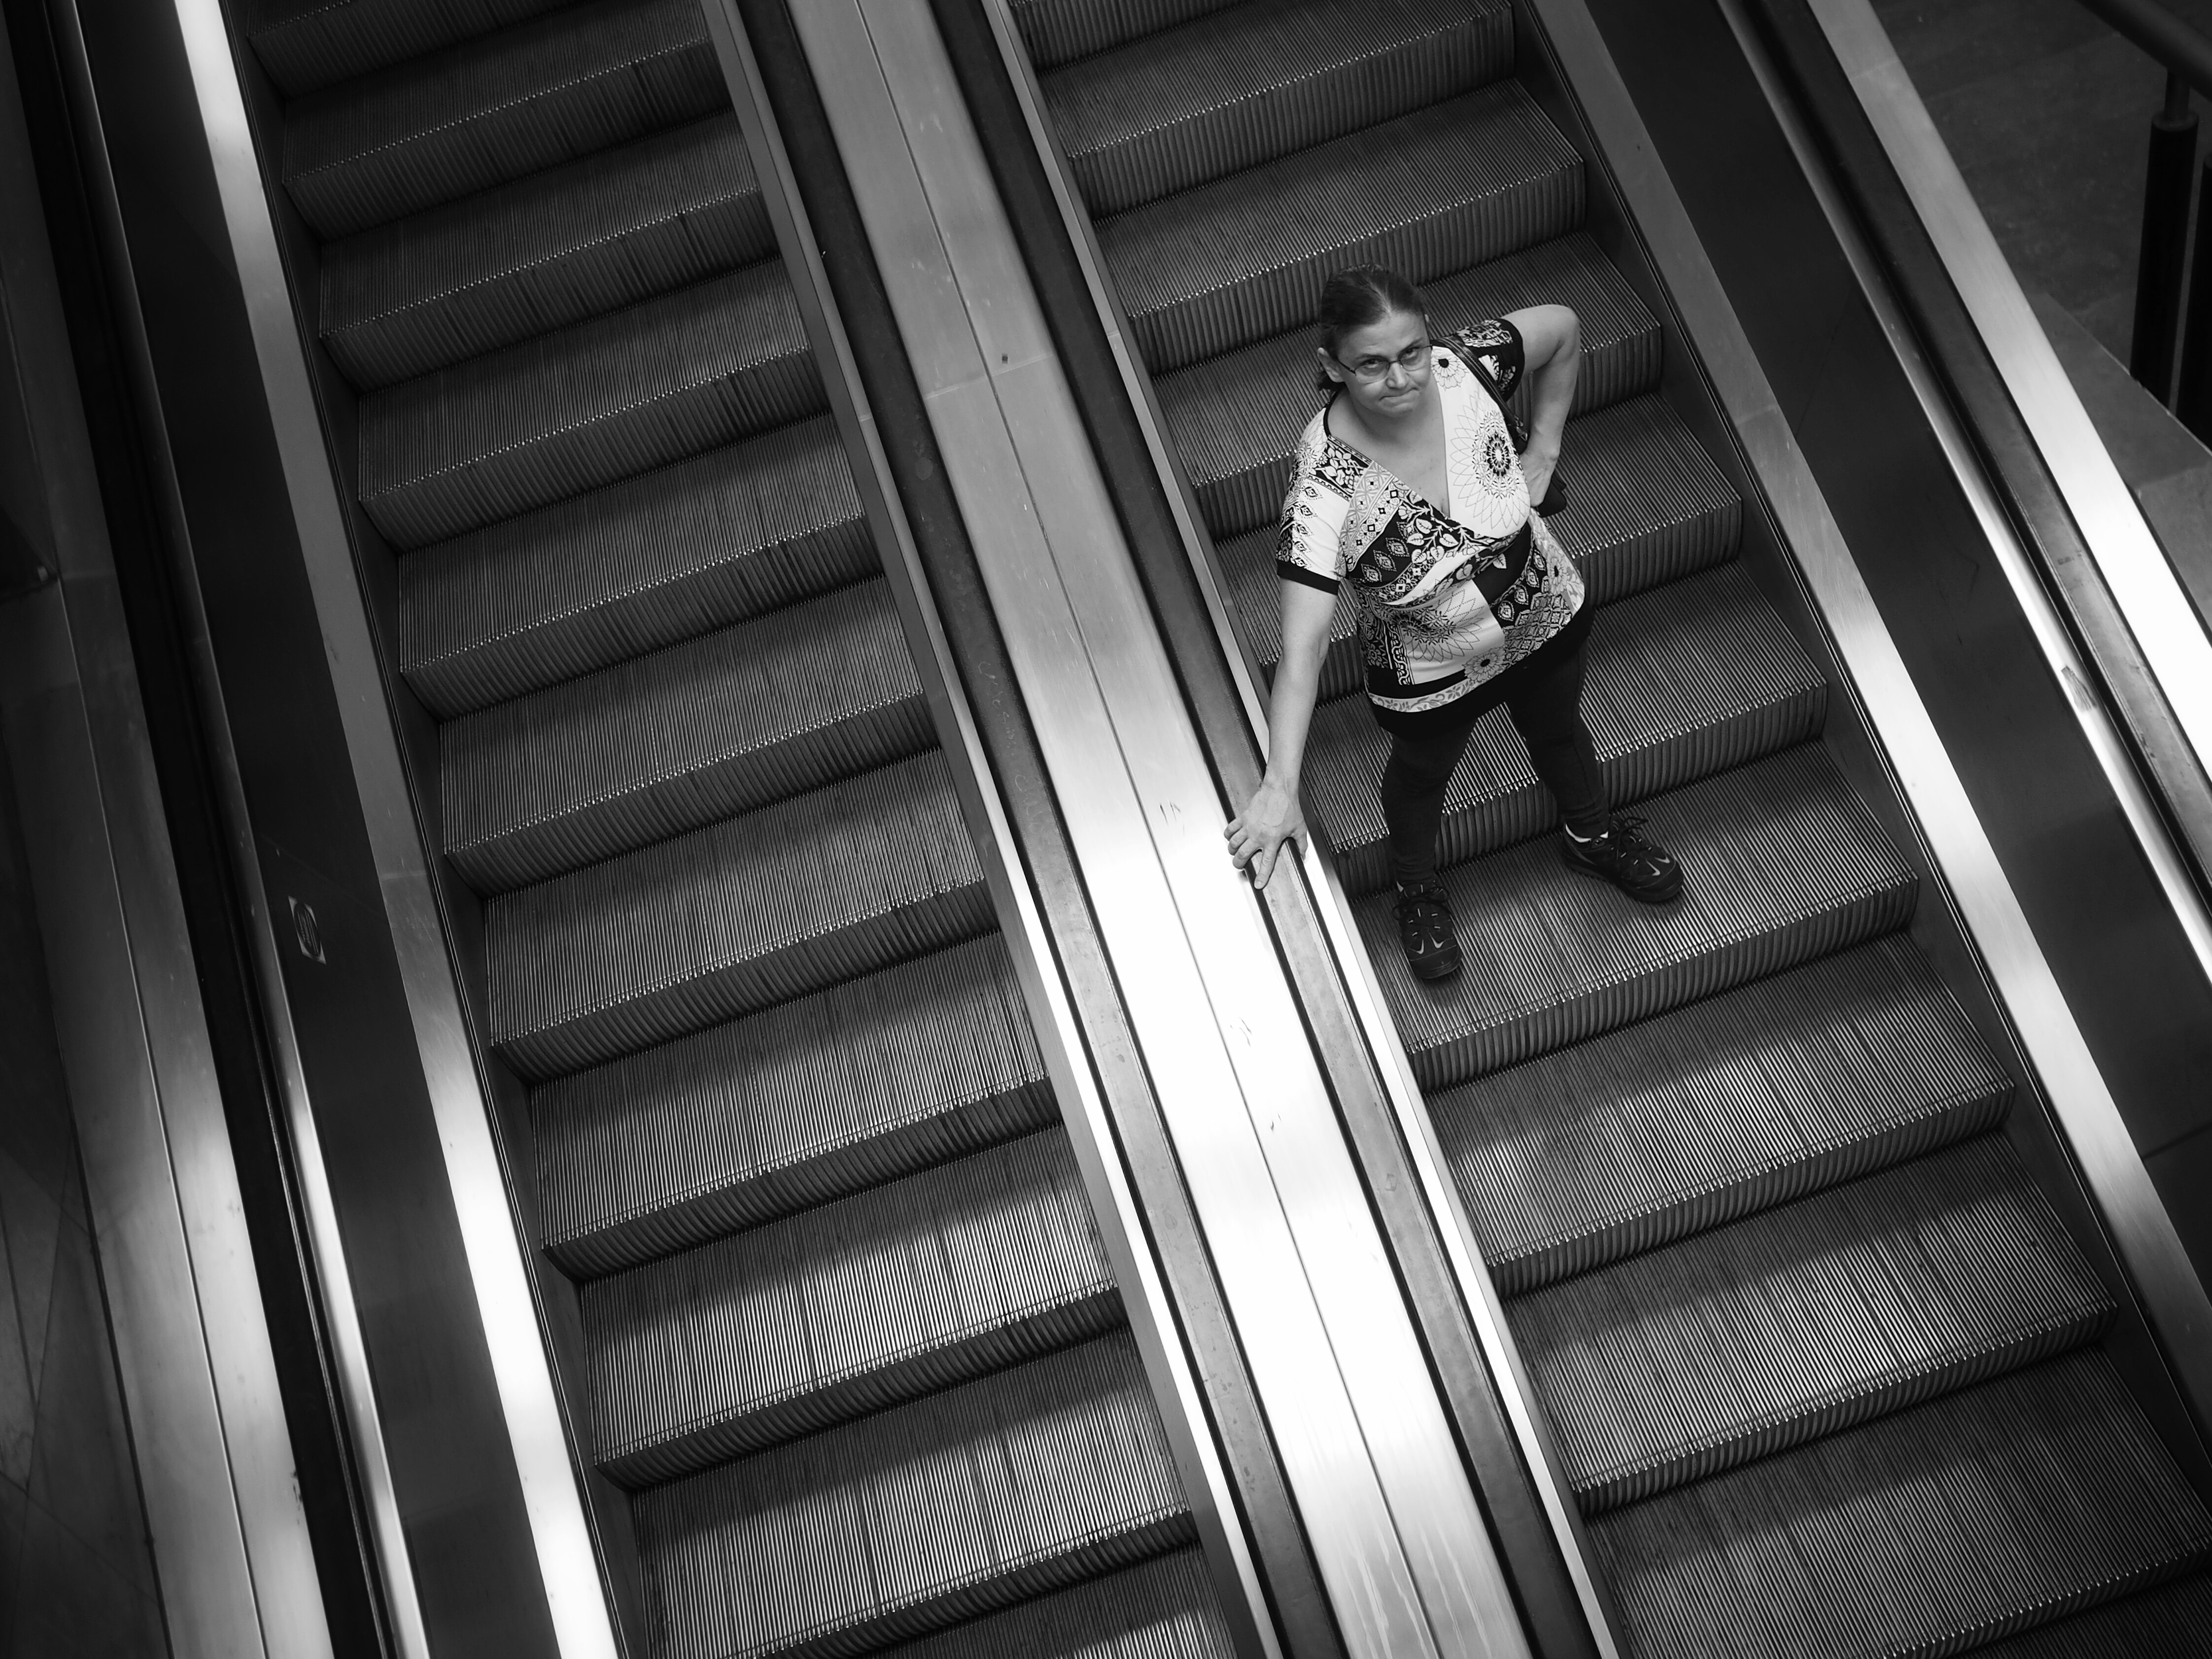
creative, light, black and white, people, white, street, photography, wheel, window, urban, social, metro, underground, portrait, lens, color, darkness, black, monochrome, reflex camera, streetphotography, bw, blackandwhite, blackwhite, streets, candid, best, digital camera, moments, eye, public, em5, olympus, prime, rua, omd, streetphoto, faces, eyed, f18, shape, 17mm, lisboa, lisbon, moment, unposed, decisive, souls, pretobranco, retratos, omdem5, sp, pb, inpublic, fotografiaderua, streetmoments, lavinha, metropolitano, joao, monochrome photography, digital slr, film noir, single lens reflex camera